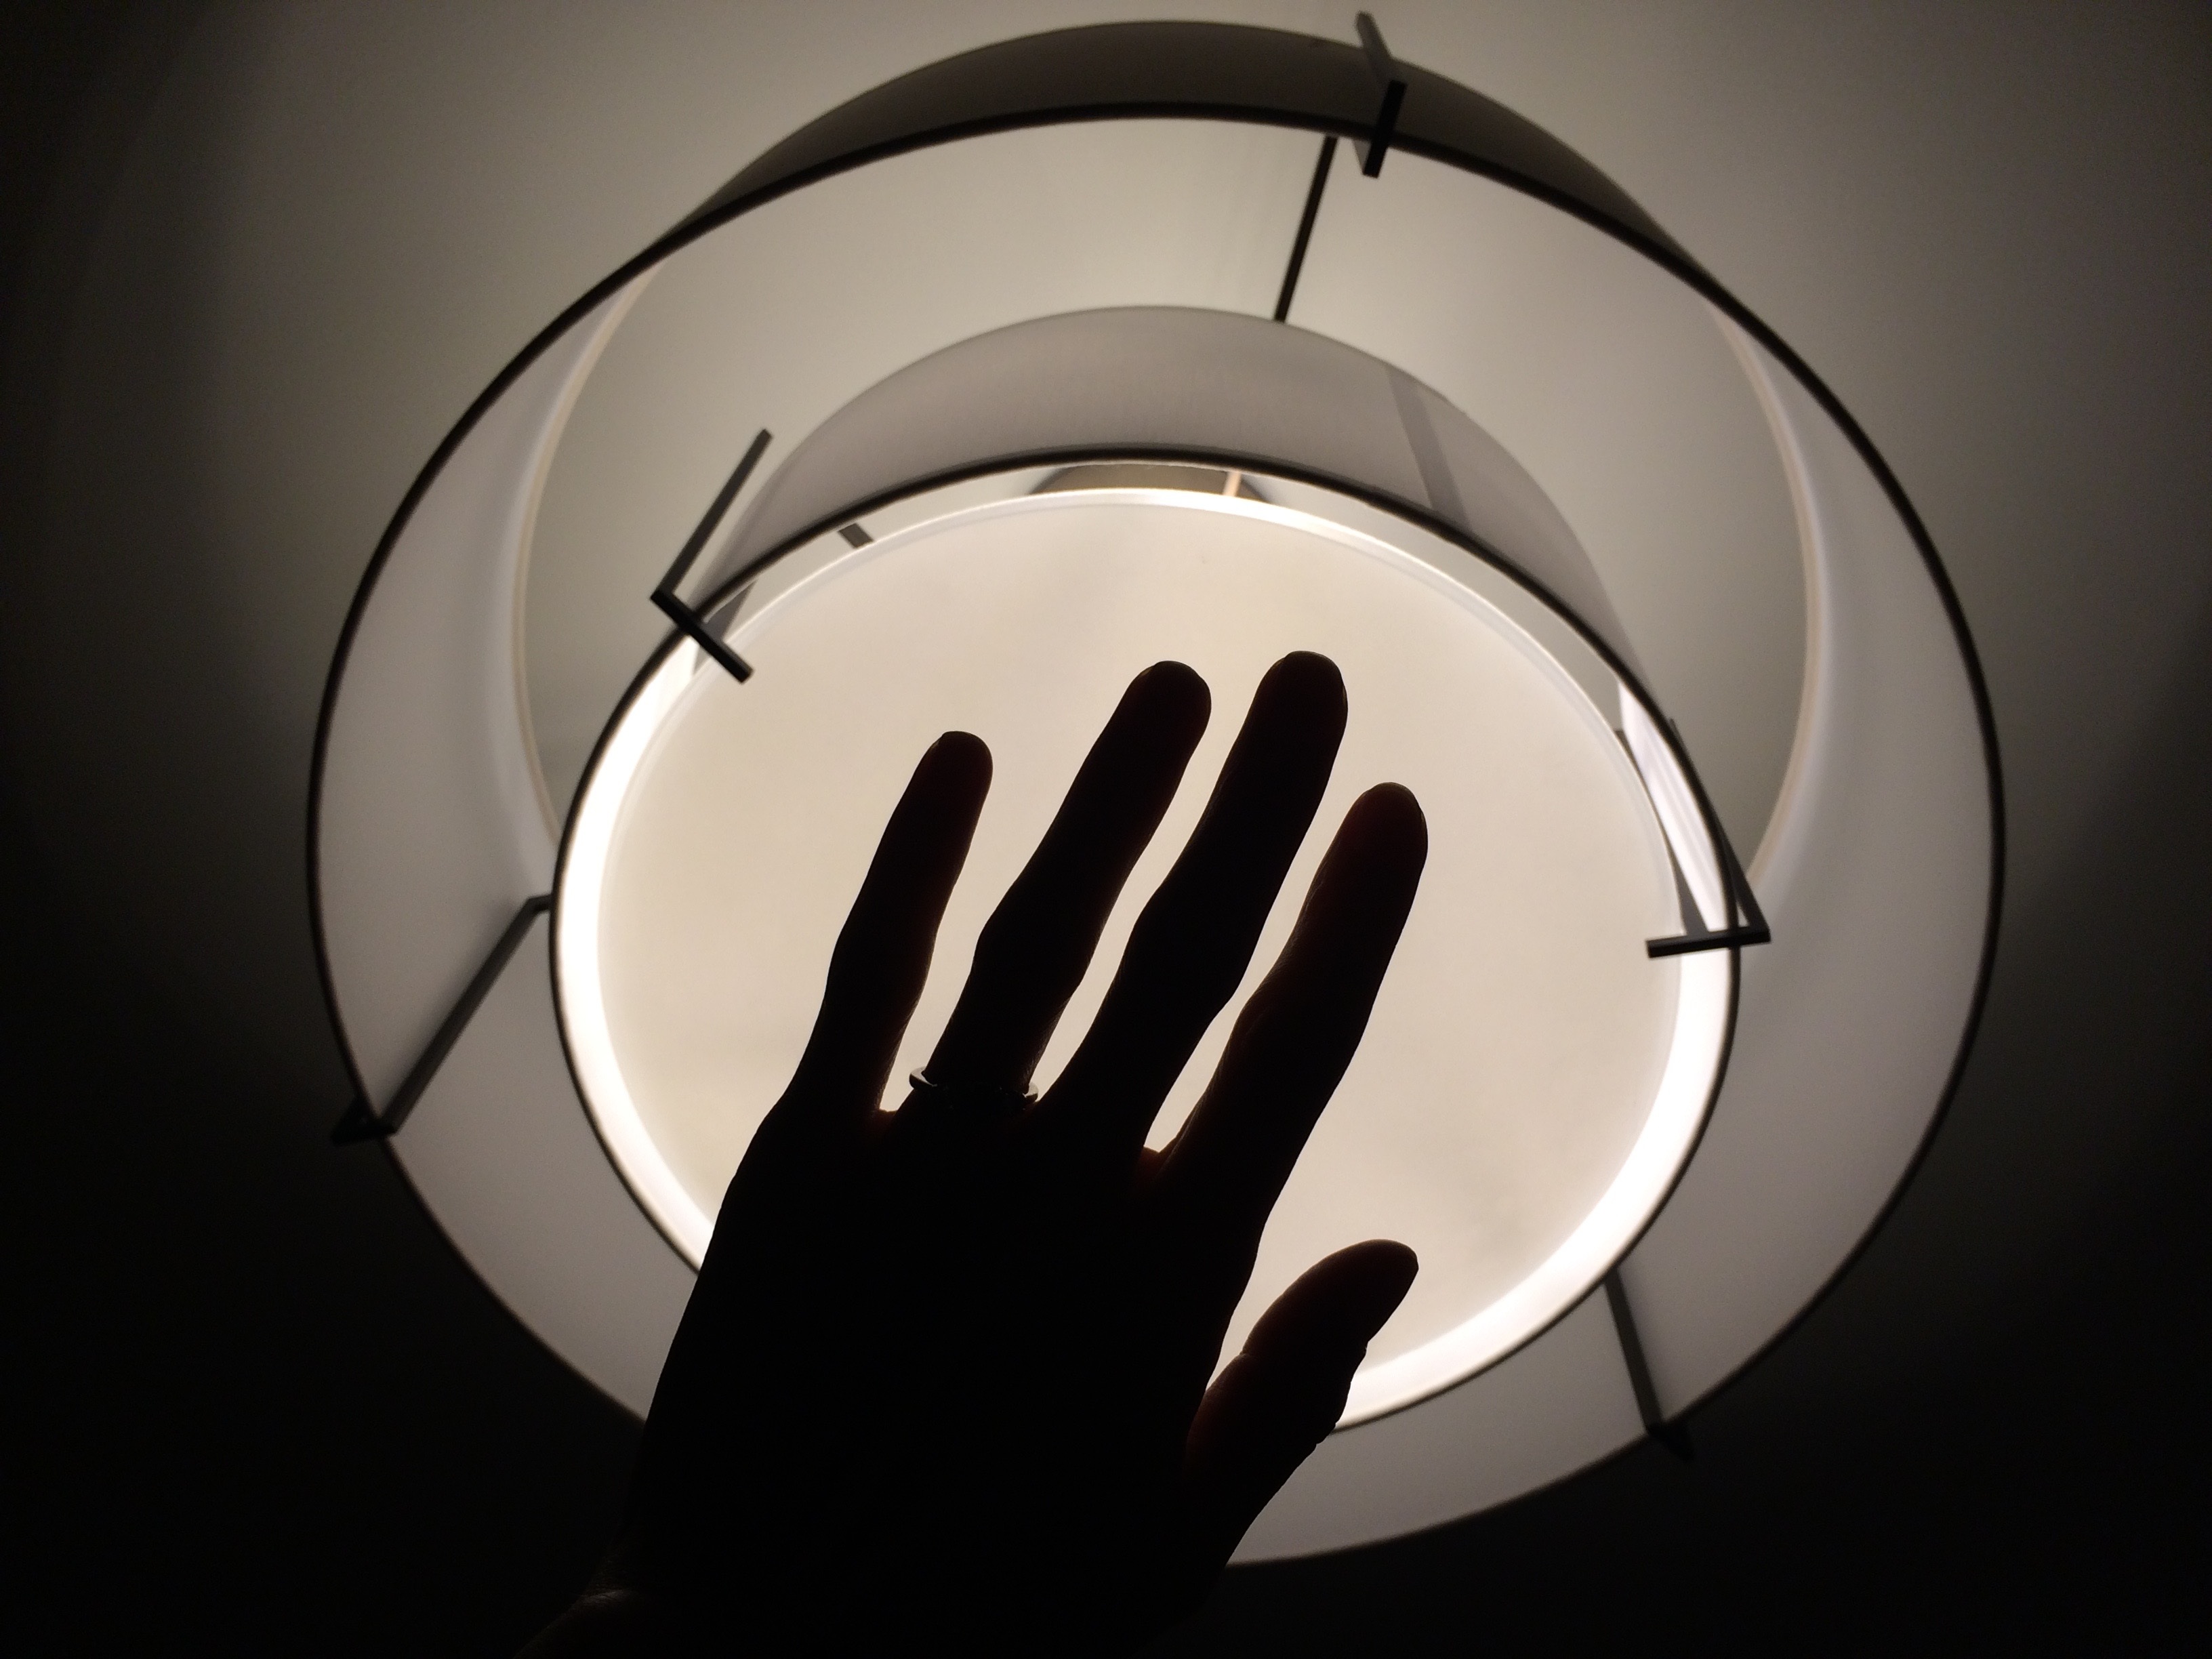
hand, silhouette, light, white, number, shadow, lamp, black, lighting, circle, illustration, light fixture, sphere, shape, incandescent light bulb